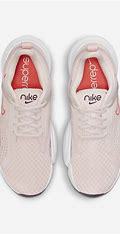
Brand: Nike
Model: Superrep Go